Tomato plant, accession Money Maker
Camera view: vertical (180 deg); turntable rotation: 60 degrees
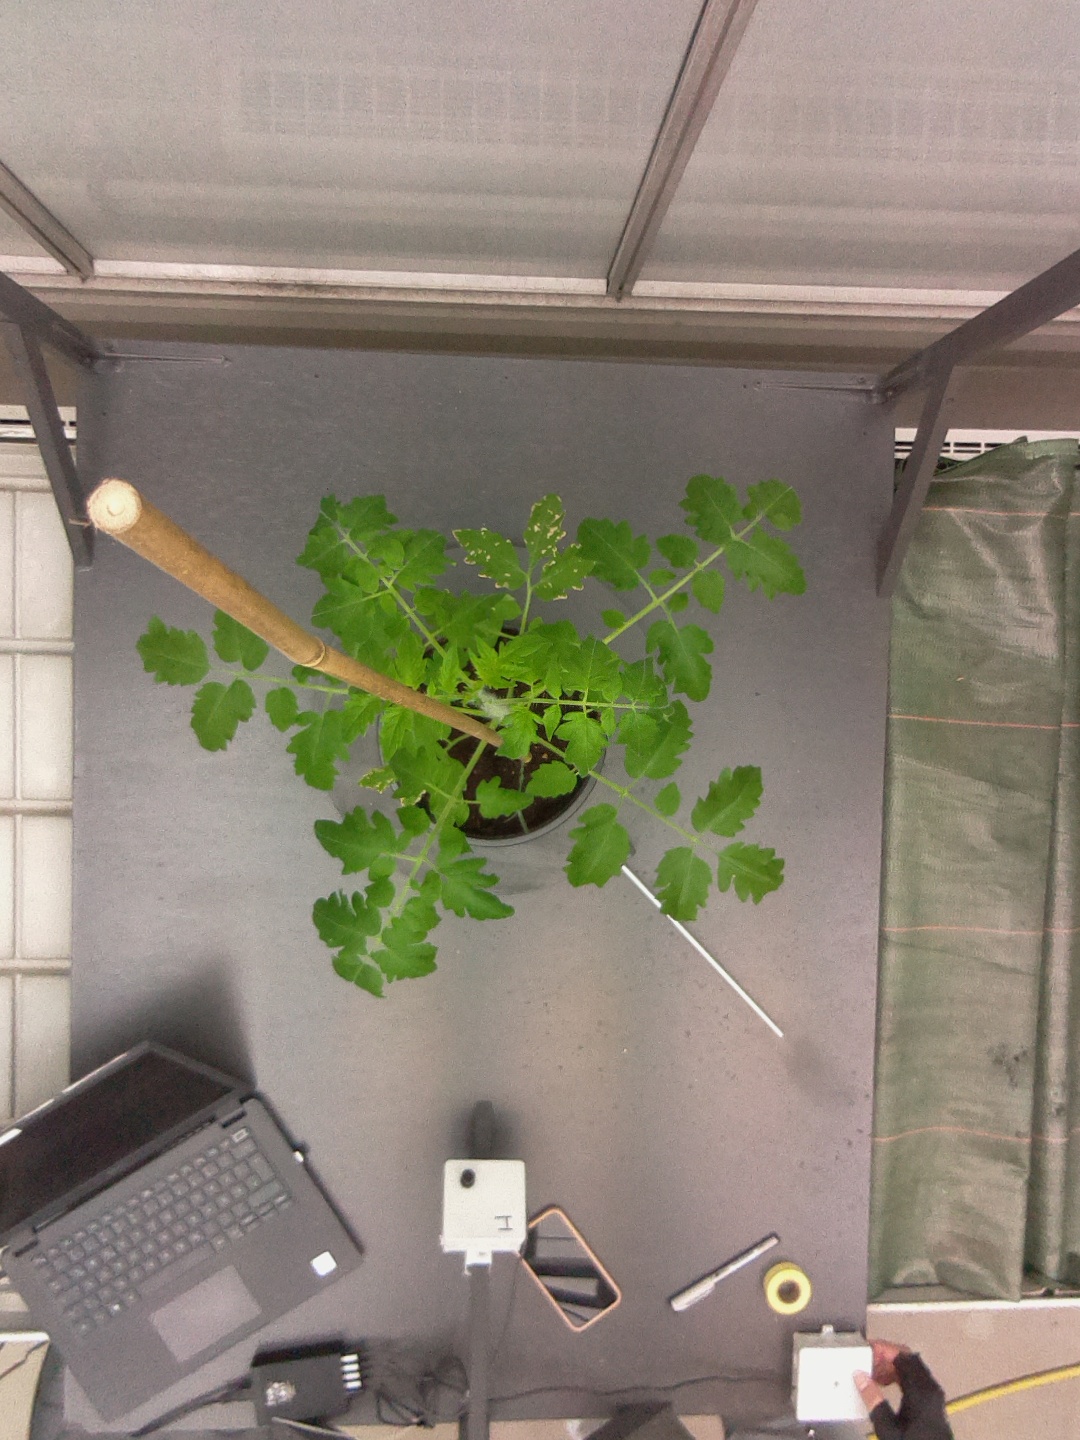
BBCH growth stage 14: 8 of true leaves visible